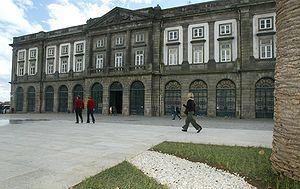
L'Université de Porto est une université publique portugaise fondée le 22 mars 1911 à Porto. Elle est la deuxième plus grande université portugaise par son nombre d'étudiants, après l'Université de Lisbonne et possède parmi les meilleures qualités d'enseignement et de recherche au Portugal.
Porto est une ville du Portugal de 237 591 habitants et environ 1,2 million pour le Grand Porto. L'aire urbaine de Porto, quant à elle, compte près de 1,8 million d'habitants, ce qui en fait la seconde agglomération du pays après Lisbonne. Les deux villes ont souvent rivalisé par le passé. Elle est la capitale de la région Nord.